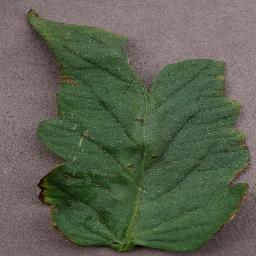
Label: Tomato___Bacterial_spot